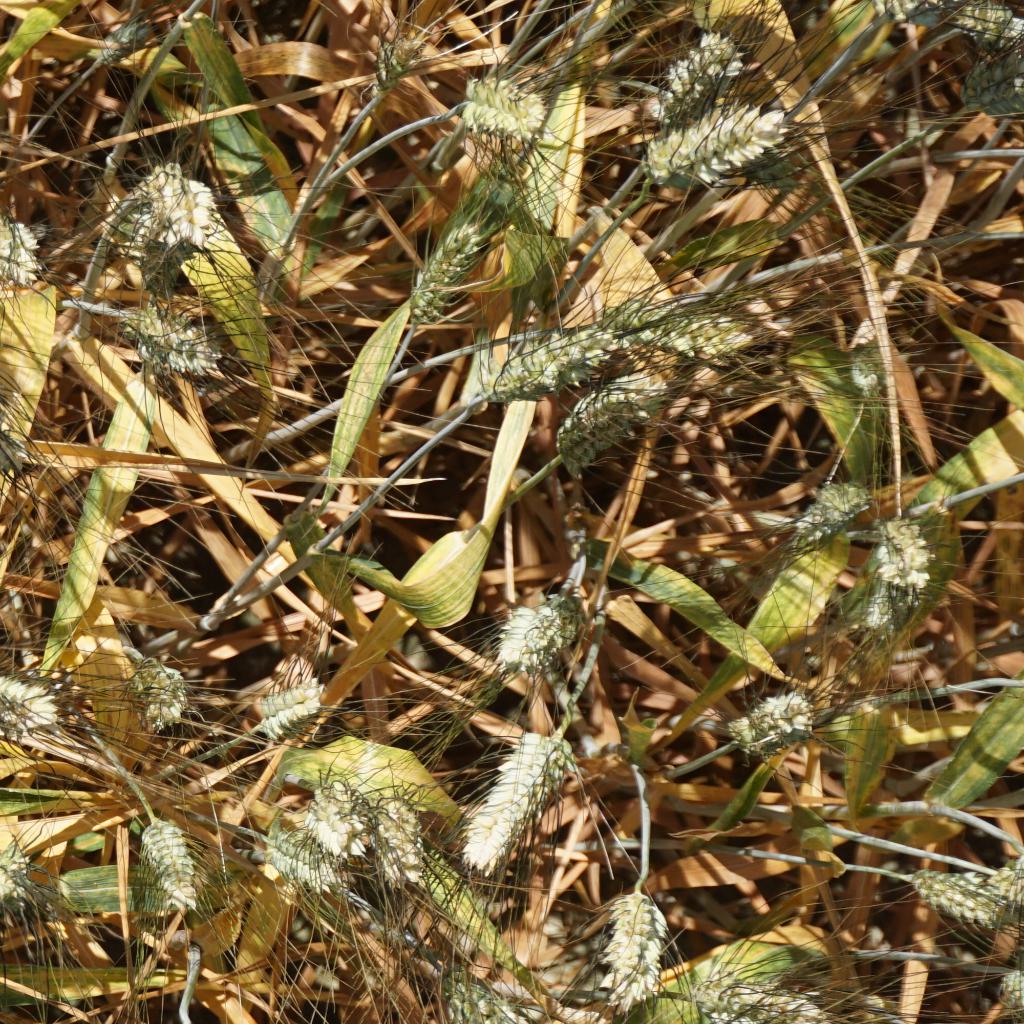
Country: France
Location: Gréoux
Wheat development stage: Filling - Ripening